Sunlightsquare

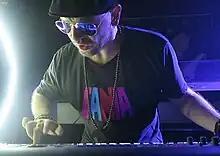
Claudio Passavanti playing live at Le Monseigneur (Bordeaux)

Sunlightsquare is the pseudonym of British Italian music producer, pianist and digital entrepreneur Claudio Passavanti also known as Doctor Mix on YouTube.